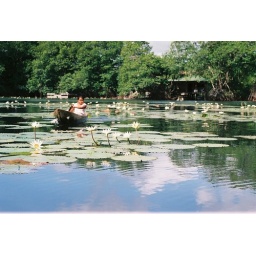
Water lillies and boat girl in Rio Dulce